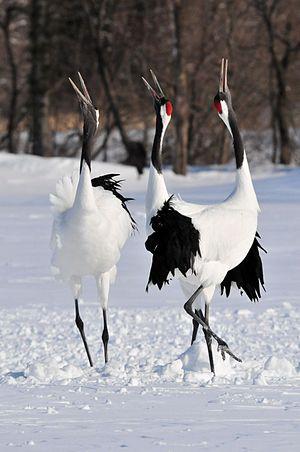
La grue du Japon, grue de Mandchourie ou encore grue à couronne rouge est un grand échassier de la famille des gruidae. C'est un des plus grands oiseaux du monde.